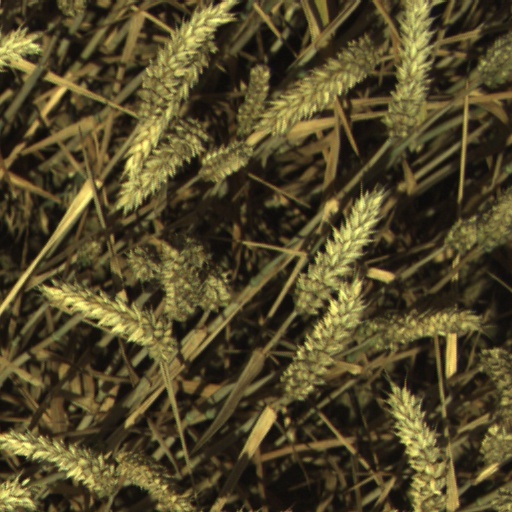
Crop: wheat